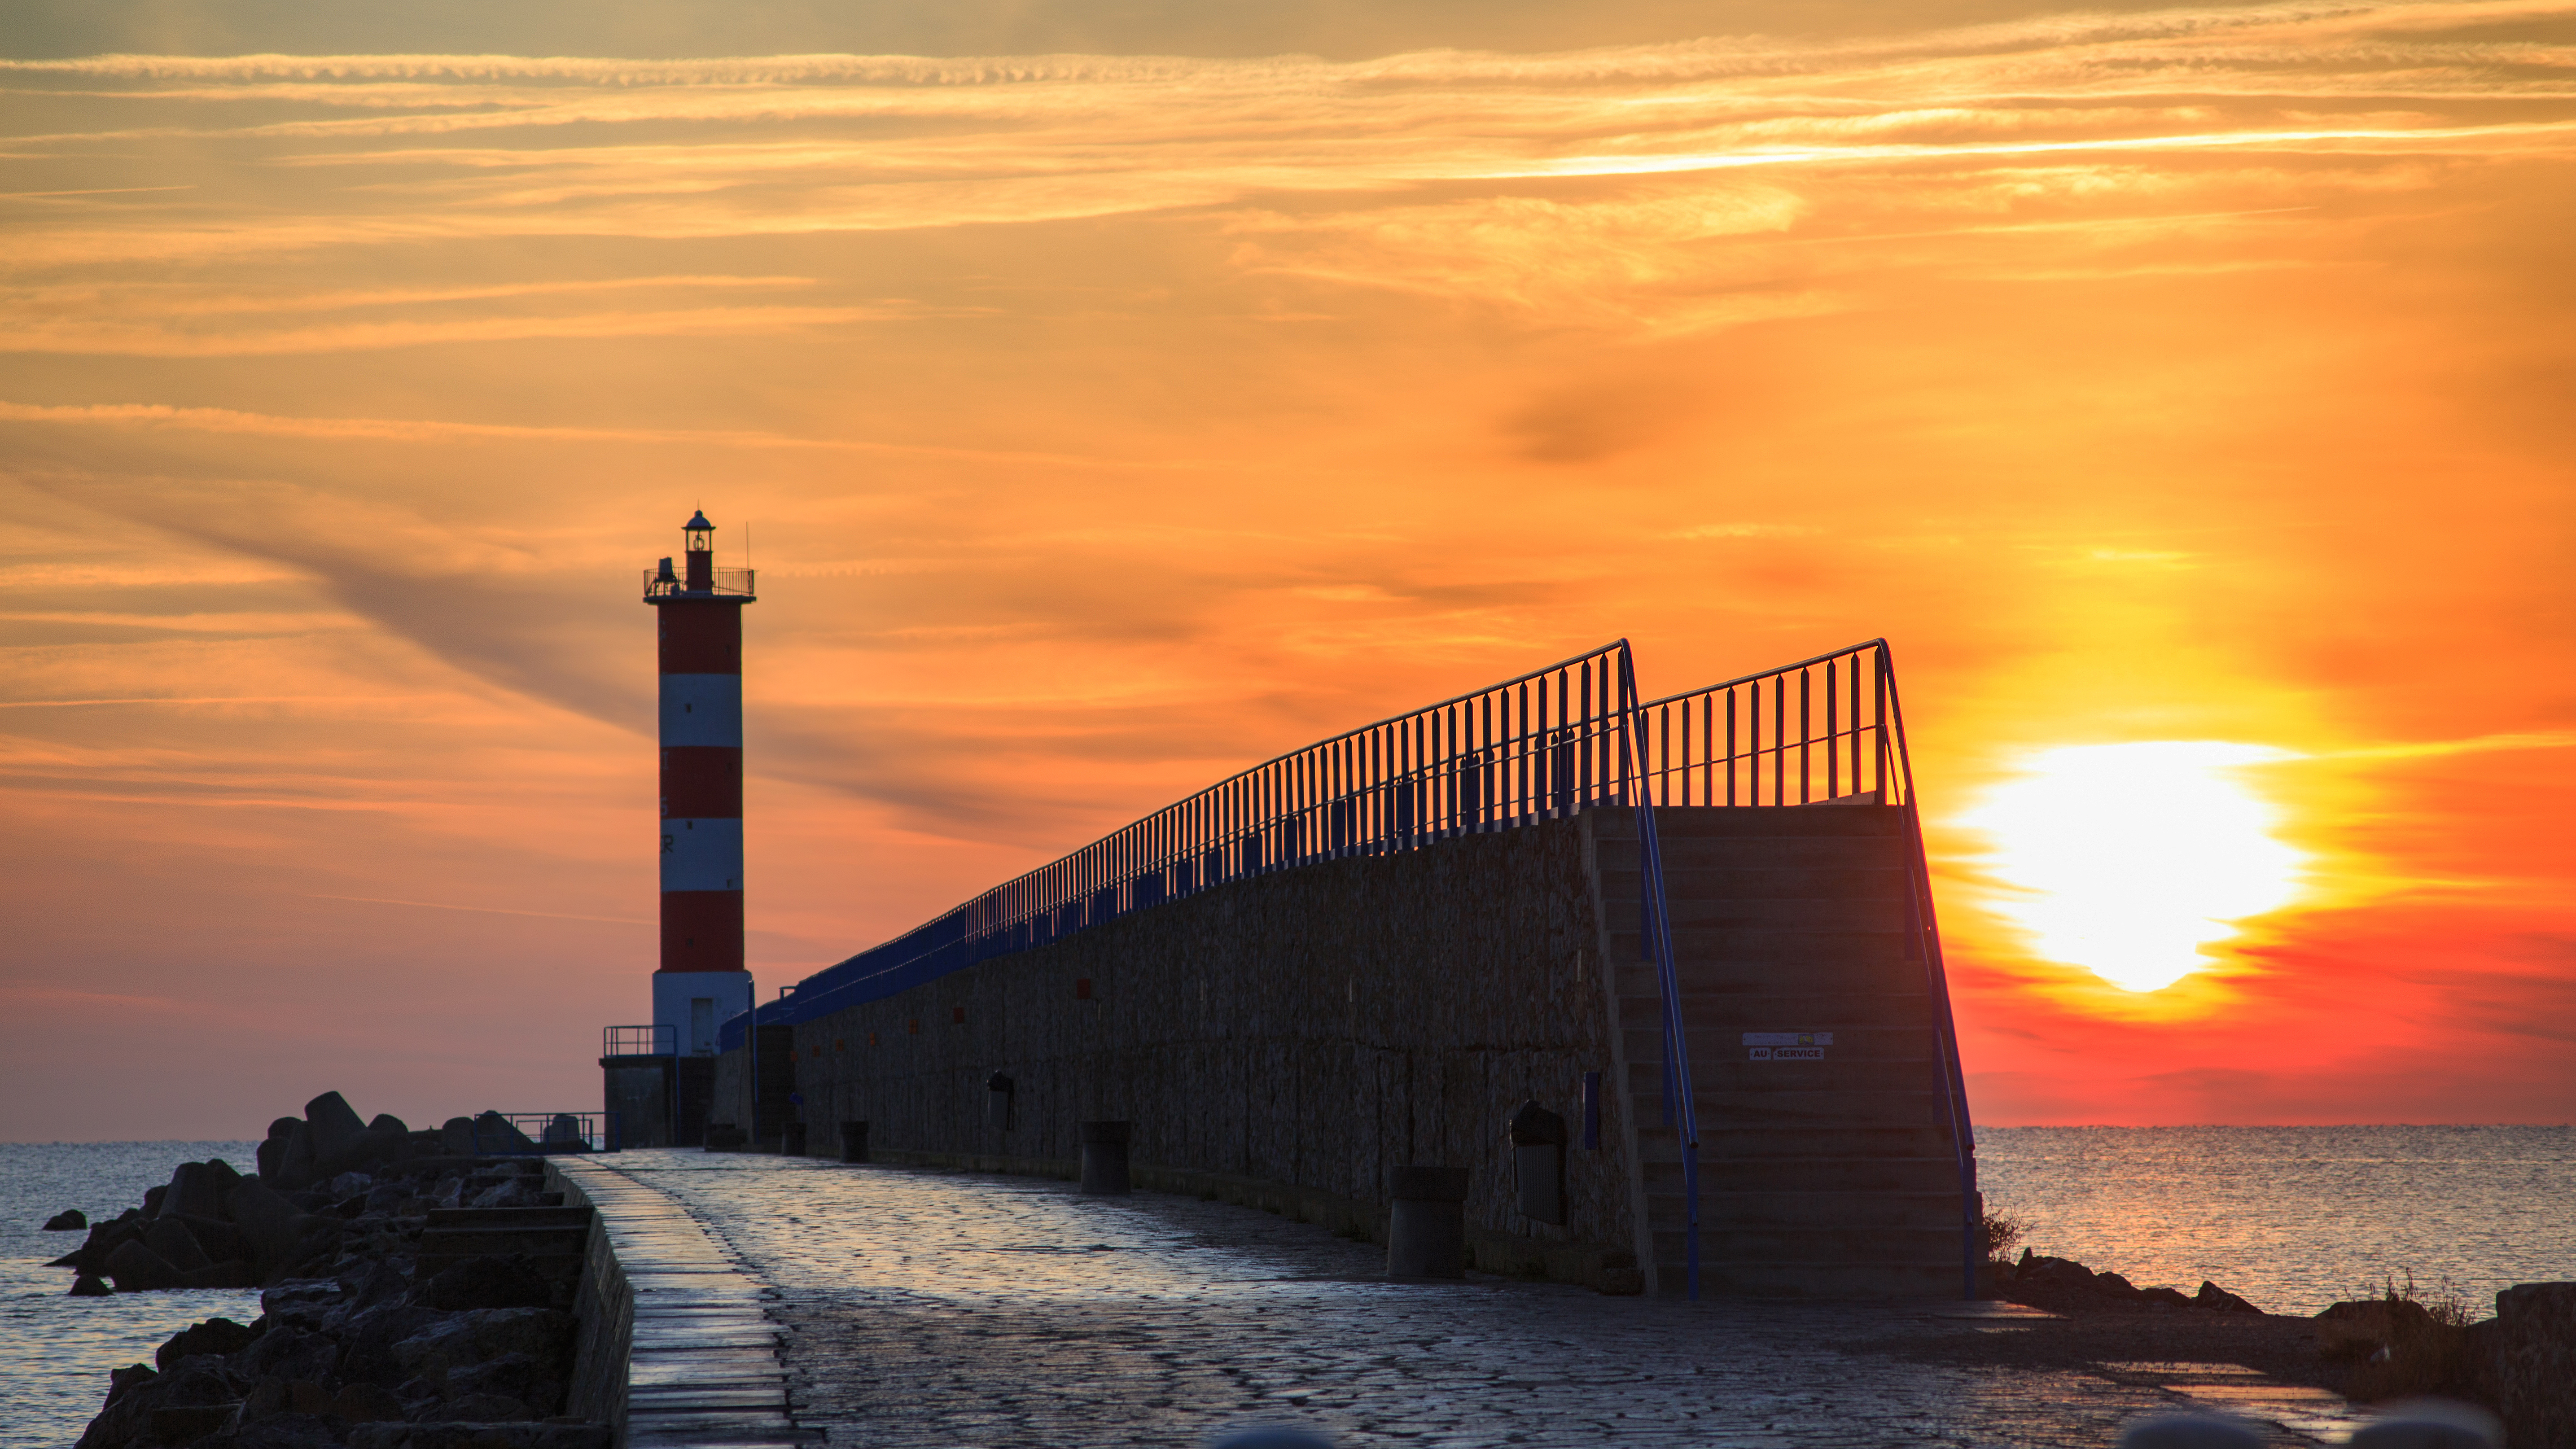
beach, sea, coast, water, ocean, horizon, cloud, lighthouse, sky, sun, sunrise, sunset, sunlight, morning, wave, dawn, pier, dusk, evening, orange, golden, reflection, tower, seascape, wallpaper, goldenhour, phare, waterscape, sunsettime, portlanouvelle, afterglow